Leo Sternbach

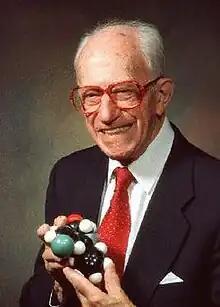

Leo Sternbach (May 7, 1908 – September 28, 2005) was a Polish American chemist who is credited with first synthesizing benzodiazepines, the main class of minor tranquilizers.